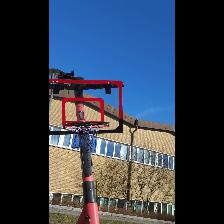
Label: NonHuman